Feature detection (nervous system)

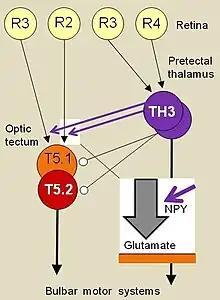
Neurons of the optic tectum are integrated in a neural macro-network in which various forebrain structures are involved; see Vision in toads. The prey-selective responses of tectal T5.2 neurons probably result from postsynaptic inhibitory input of pretectal thalamic neurons (cf. lines with terminal dots). Furthermore, there is ample evidence suggesting that retino-tectal glutaminergic transfer is controlled by neuropeptide Y (NPY) — released from the axonal terminals of pretectal thalamic TH3 neurons — in a manner of presynaptic inhibition via Y2 receptors. Pretectal influences mediated by NPY are phylogenetically conserved properties in tetrapod vertebrates. (Combined after Ewert 1974 and 2004)

Jörg-Peter Ewert pioneered the study of feature detection in toad vision. He made significant progress by taking advantage of the common toad's natural prey catching behavior. To study toad behavior, he placed the toad in a cylindrical glass container at a fixed distance from the stimulus. Ewert then rotated a rectangular moving bar around the container in an effort to mimic a worm-like prey object; see video. The toad's rate of turning was used to quantify the toad's orienting behavior.